Sixth Street Bridge (Grand Rapids, Michigan)

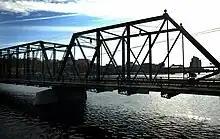
West end of bridge, seen in 2012, that was shortened

The Sixth Street Bridge was designed and built in 1886 by the Ohio-based Massillon Bridge Company for $31,000. The westernmost truss was shortened in 1921 when a canal along the river bank was filled in.